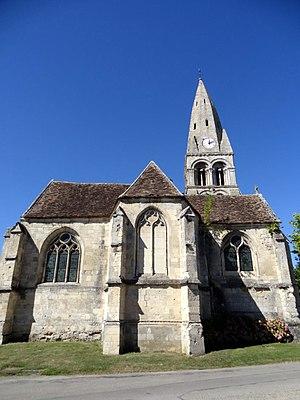
Église Sainte-Geneviève de Marolles - voir titre.
L'église Sainte-Geneviève est une église catholique paroissiale située à Marolles, dans le département de l'Oise, en France. Elle a été bâtie au cours des années 1130 par un atelier venu de Normandie. Son style roman tardif fait déjà appel à l'arc en tiers-point et au voûtement d'ogives, réservée en l'occurrence à la croisée du transept, qui constitue la partie la plus intéressante de l'église à l'intérieur. En même temps, l'absence de colonnettes à chapiteaux sur les grandes arcades de la nef basilicale, et la sculpture très stylisée et à faible relief des chapiteaux de la croisée du transept, paraissent déjà archaïques à la période de construction. Assez curieusement, la nef, d'une extrême sobriété à l'intérieur, était richement décorée à l'extérieur. En témoignent encore l'archivolte du portail occidental, et les corniches et la décoration des fenêtres latérales, aujourd'hui uniquement visibles depuis les bas-côtés. À l'extérieur, le principal élément qui reste des années 1130 est l'impressionnant clocher roman avec trois étages de baies et une haute flèche de pierre octogonale. Il passe pour être l'un des plus beaux du département.